Foreign relations of Northern Cyprus

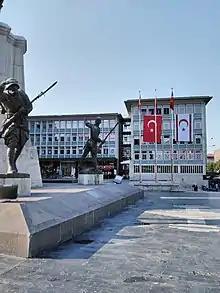
Northern Cypriot flag at Ulus Square in Ankara.

The TRNC fully supports Turkey's bid to join the European Union. As part of this bid, Turkey signed a protocol extending its customs union to the new EU members, including the Republic of Cyprus, which Turkey does not recognise. Turkey made sure this was not tantamount to recognition with the inclusion of a declaration, stipulating their continued policy of non-recognition of what they describe as the "Greek Cypriot administration of Southern Cyprus" until a settlement is reached. This declaration is not accepted by the EU which did not accept this statement as forming part of the acquis and expects Turkey to fully abide to its obligations against the Republic of Cyprus. The TRNC views any move by the EU to force Turkish recognition of the Republic of Cyprus as an effort to cut them off from their base of support.